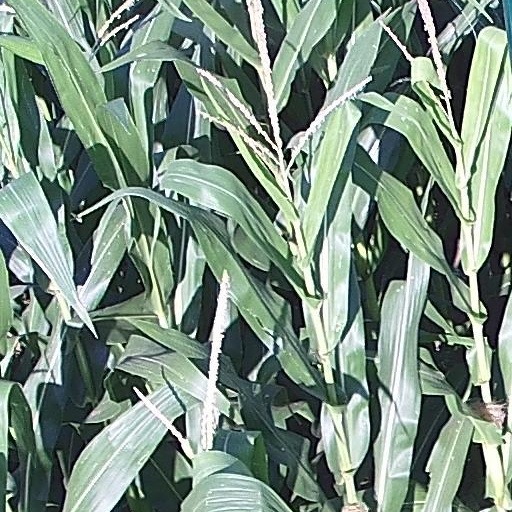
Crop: maize; corn